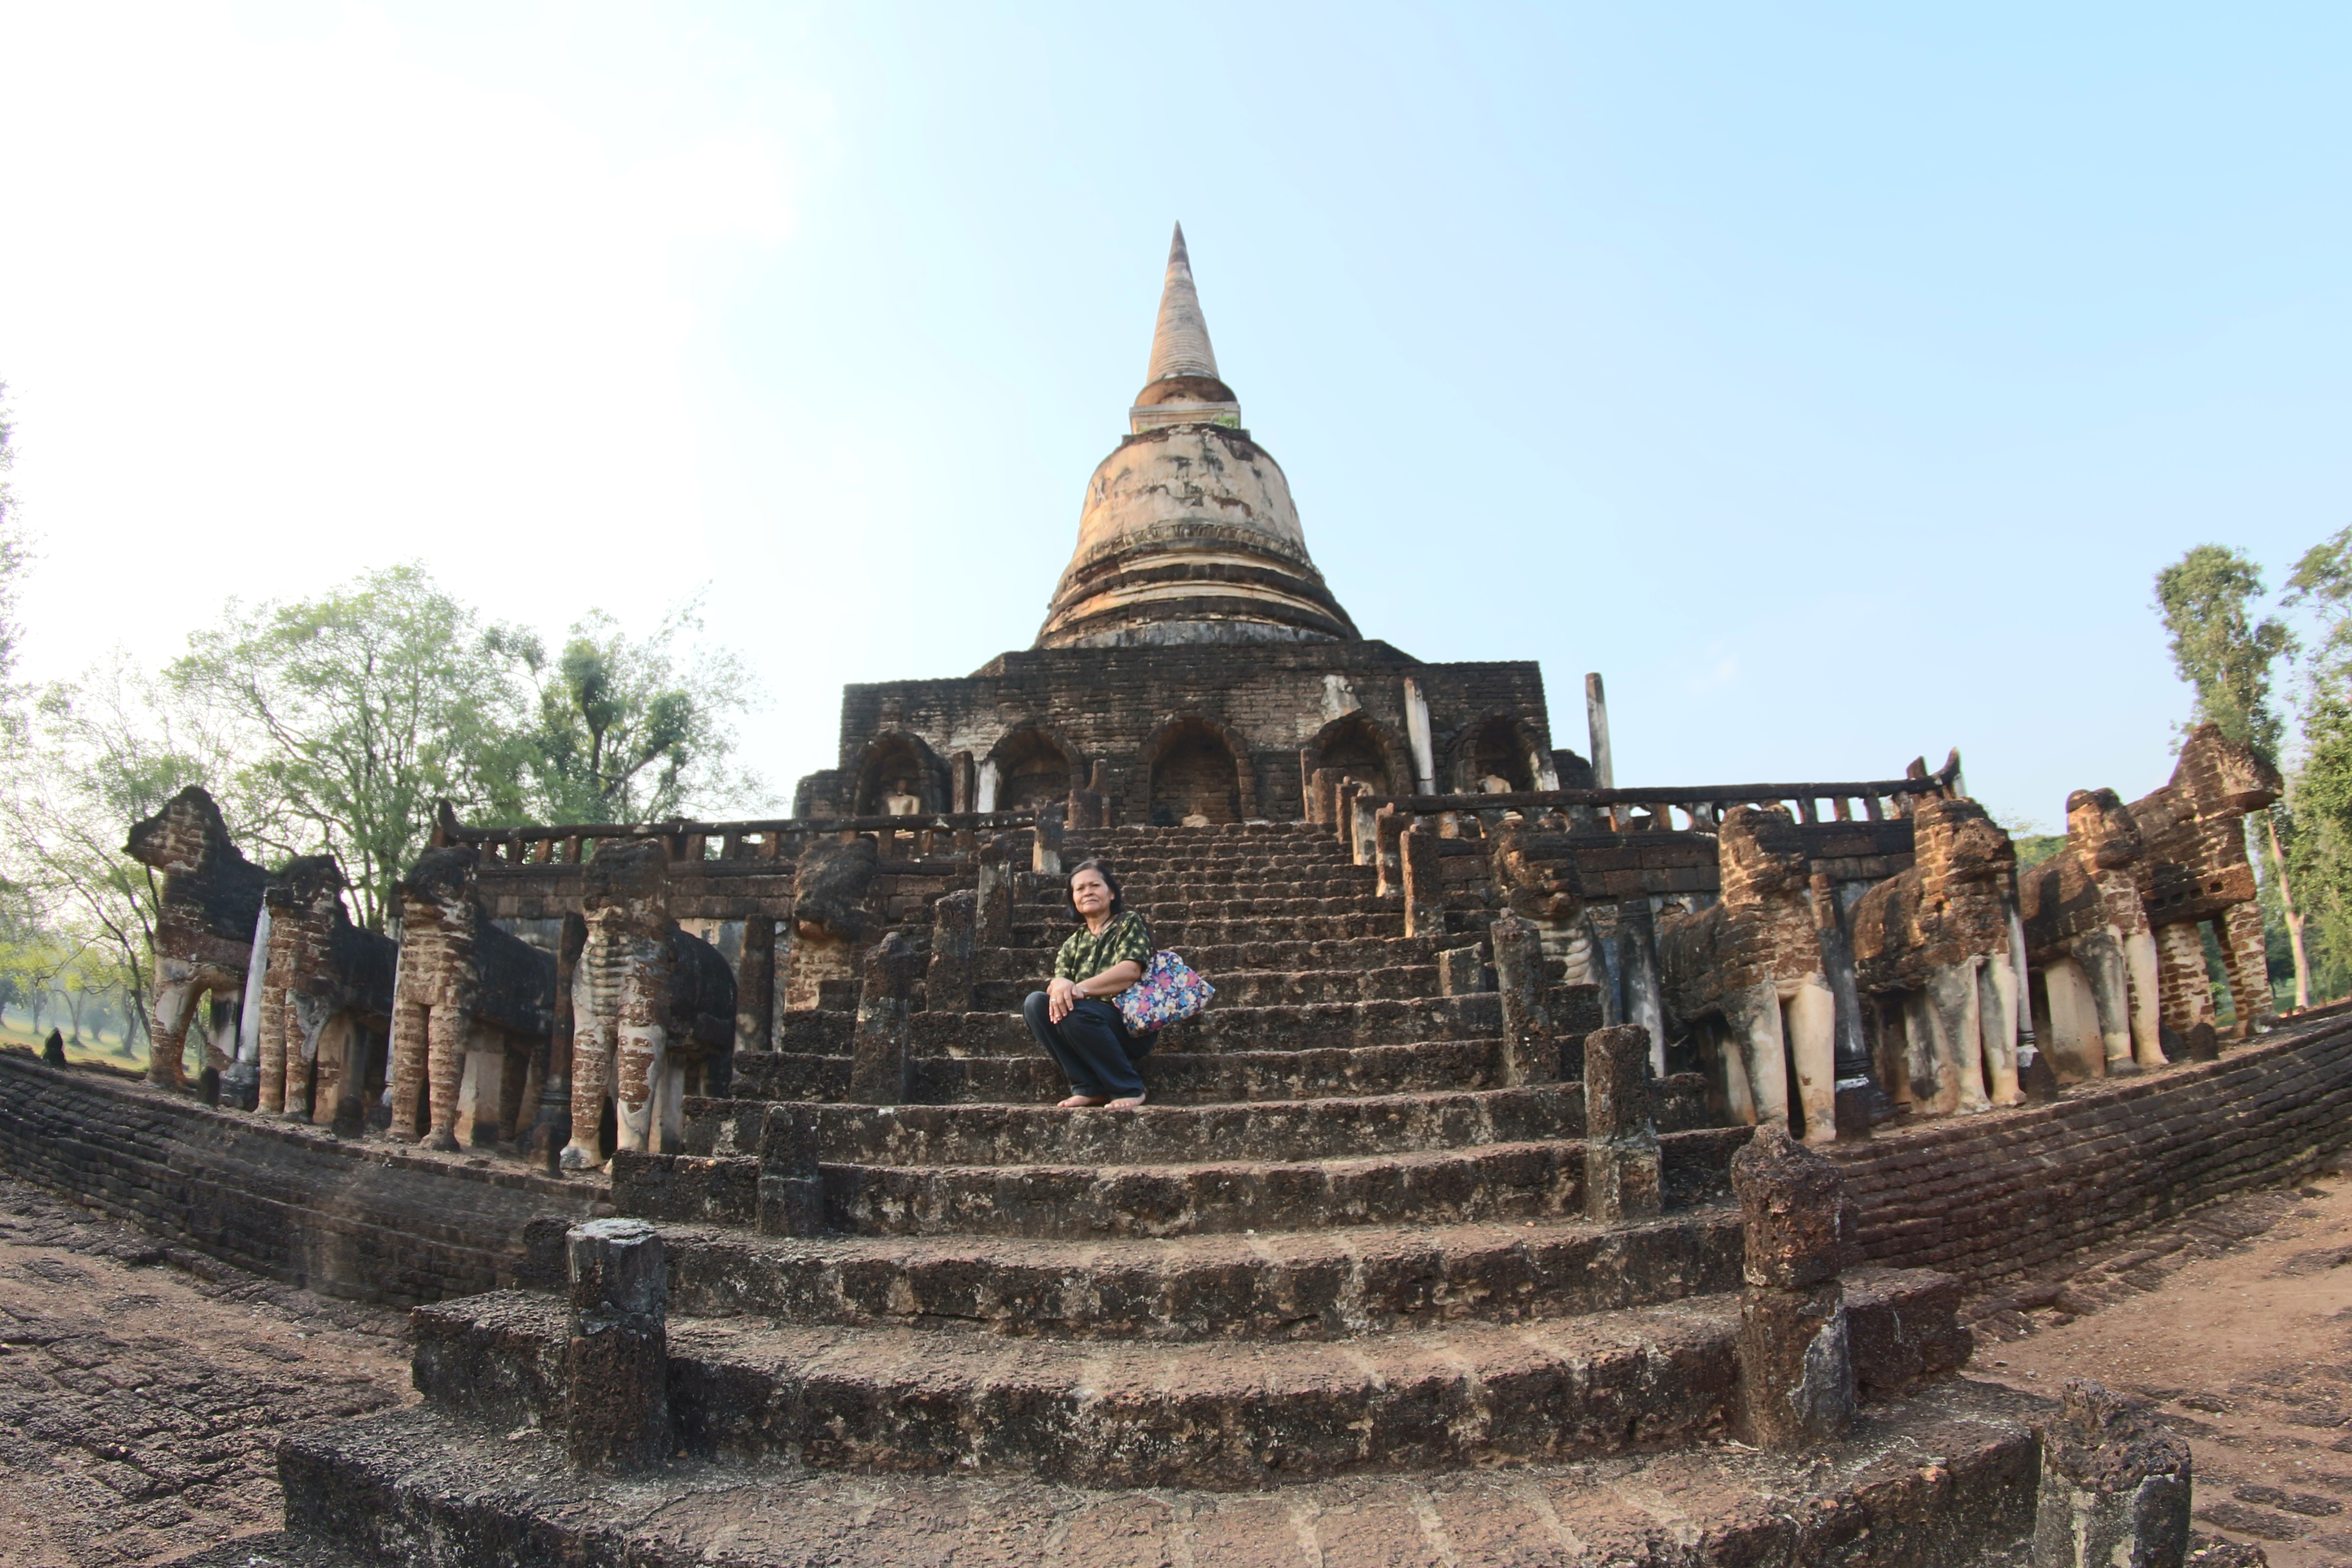
nature, historic site, temple, landmark, place of worship, ancient history, hindu temple, building, wat, ruins, archaeological site, architecture, photography, unesco world heritage site, maya city, tourist attraction, pagoda, tourism, medieval architecture, history, stupa, national historic landmark